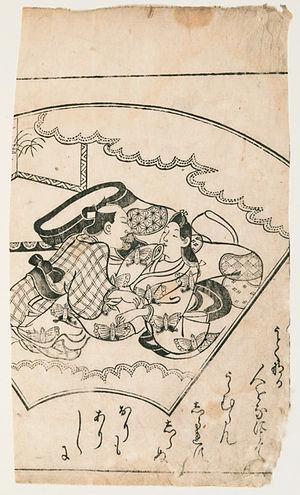
L'uchiwa-e est un genre de gravures japonaises du style ukiyo-e qui figurent sur les éventails rigides en forme de pagaie appelés uchiwa. Des images ovoïdes correspondant à la silhouette des uchiwa sont imprimées sur des feuilles rectangulaires de papier de riz puis découpées le long des marges et collées sur un cadre en bambou.